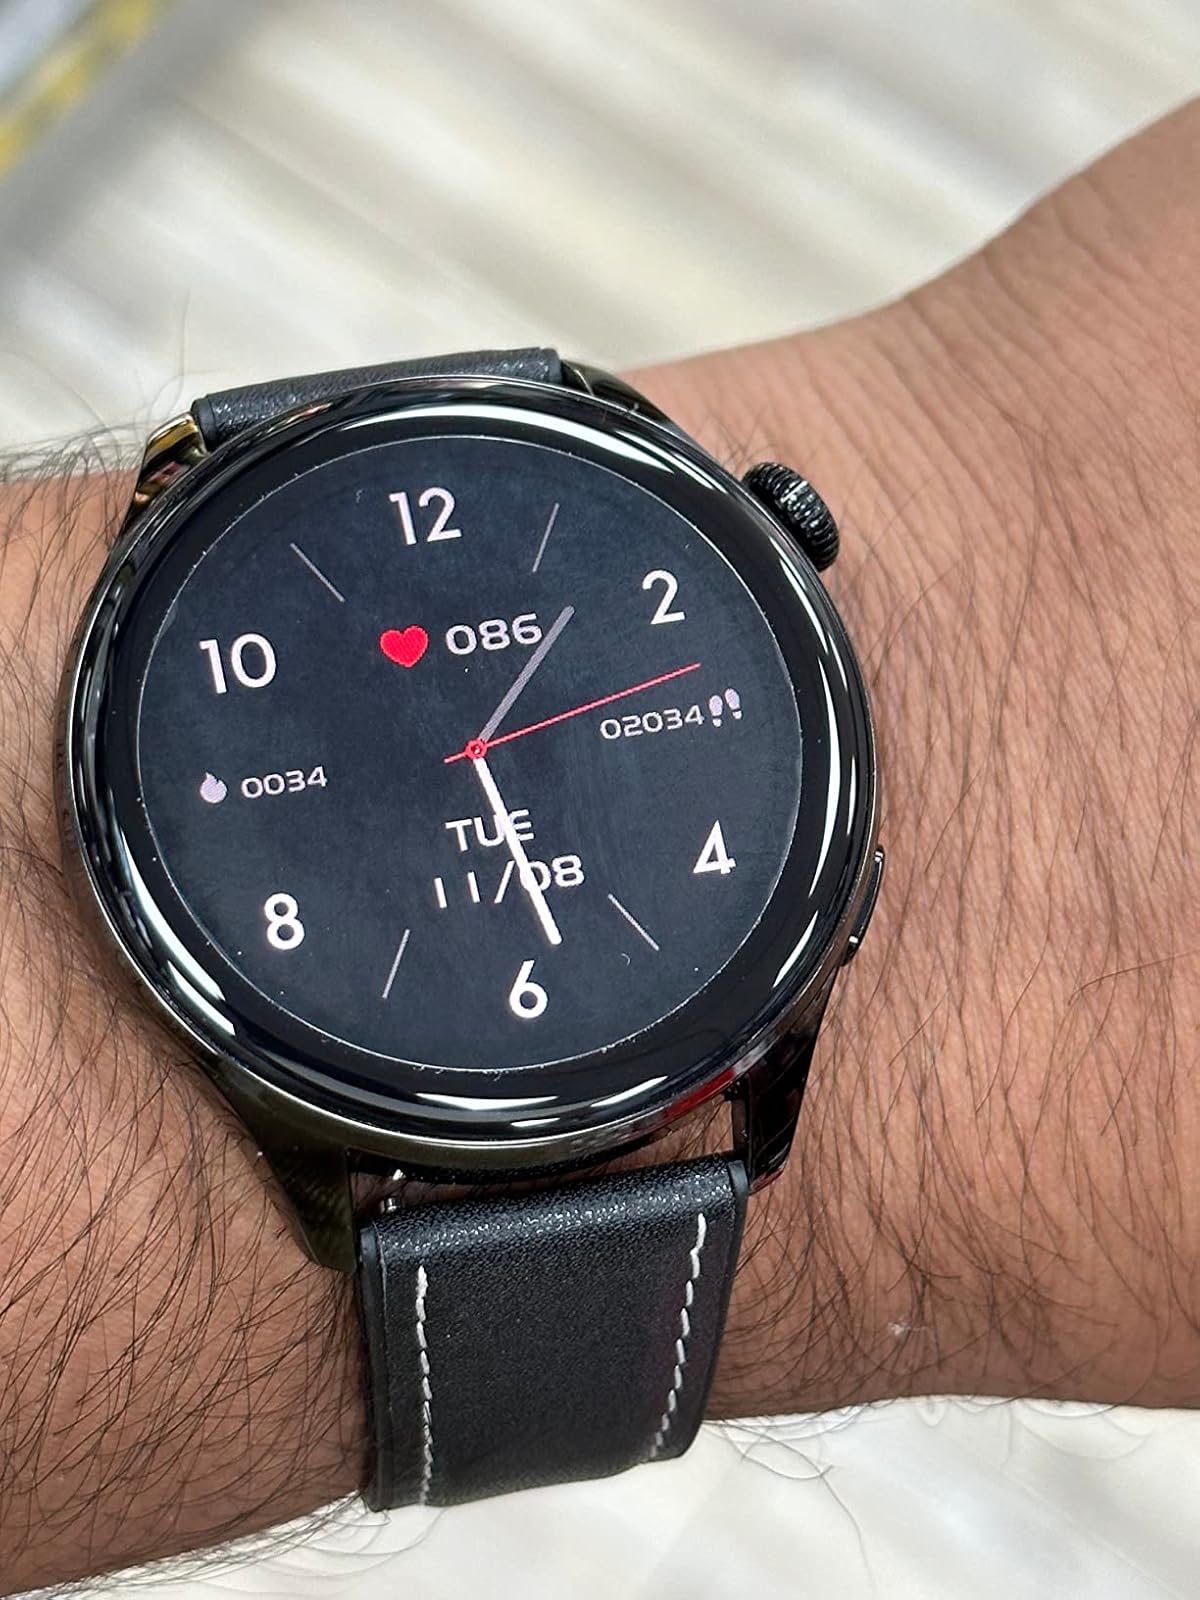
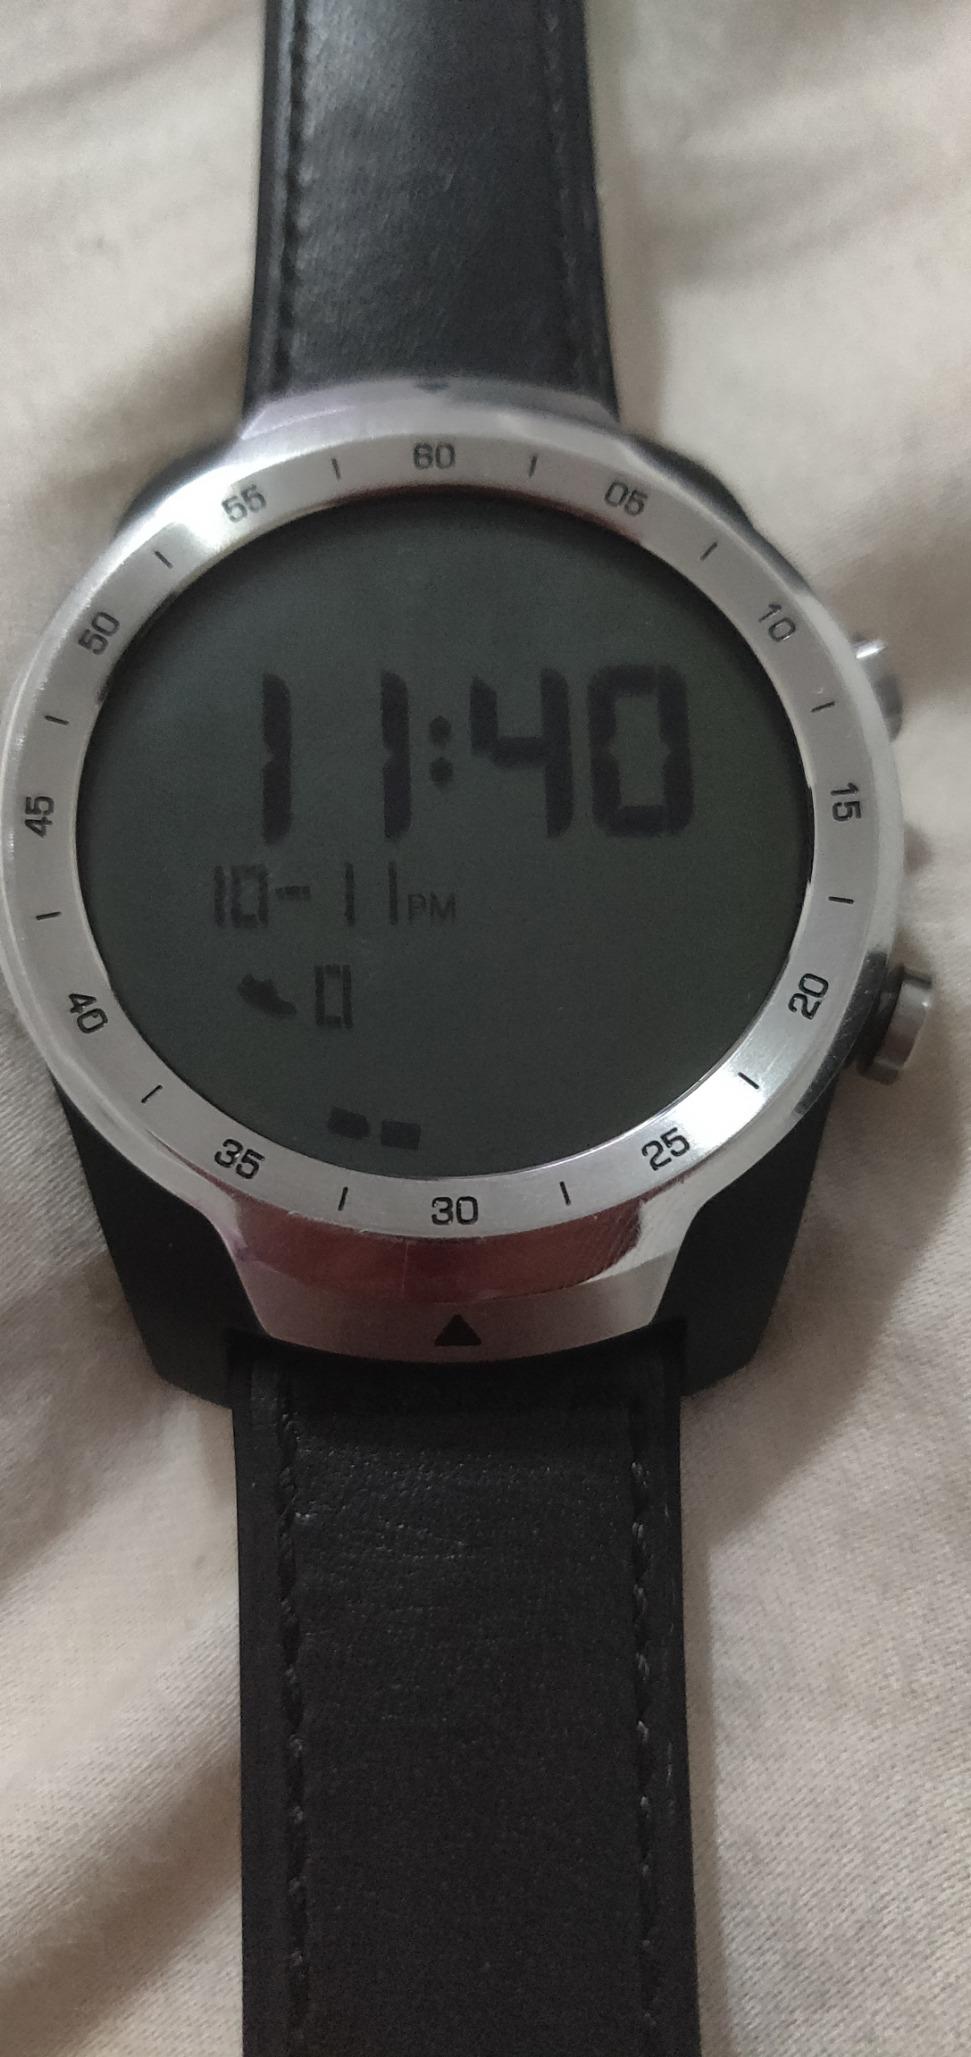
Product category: smartwatch
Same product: no